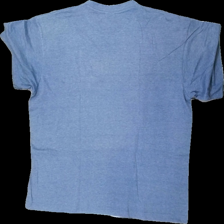
View: back
Type: T-shirt
Category: Men
Brand: Not in the list
Brand text on label: clique
Colors: Blue
Material: 68% polyester 32% bomull
Cut: C-collar
Size: L
Season: All
Damage: nopprigt runt krage
Damage location: top center
Price range: <50
Recommended usage: Export
Description: t-shirt